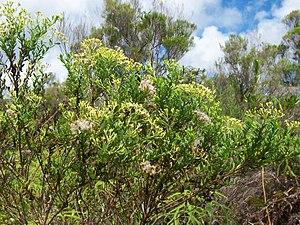
ambaville
Le nom ambaville est un nom vernaculaire qui désigne spécifiquement l'arbuste endémique de La Réunion de la famille des Asteraceae : Hubertia ambavilla,
L'ambaville ou ambaville bleu est une espèce arbustive de la famille des Asteracées, endémique de La Réunion.